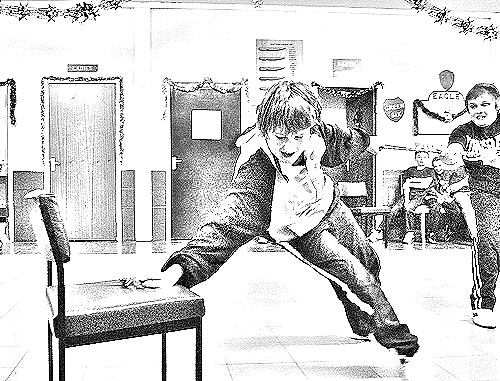
Portrait style: Sketch Portrait